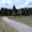
Label: road